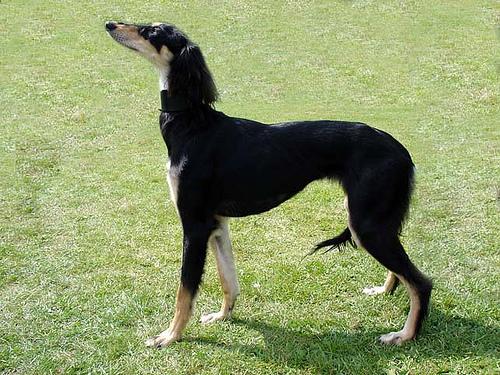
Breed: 206-n000051-Saluki